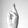
ASL letter: R